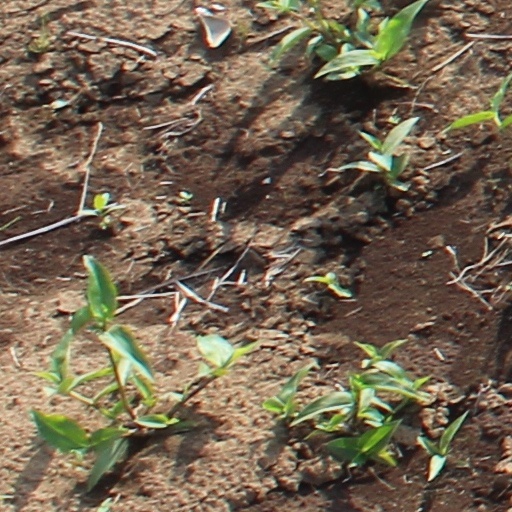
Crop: wheat